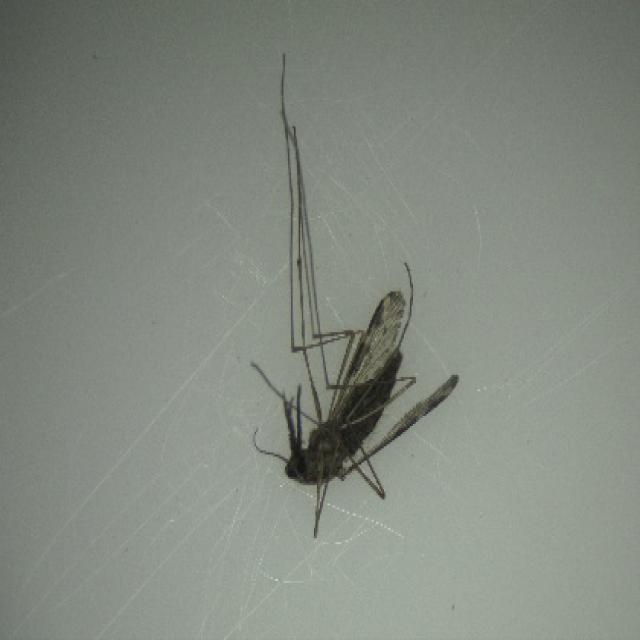
Species: anopheles_sinensis